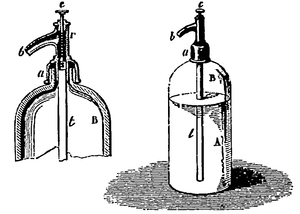
Détail (Figure 37) de la page 53 des Leçons élémentaires de chimie (1897), de Bussard et Dubois - Flacon d'eau de Seltz. — t, tube par lequel monte le liquide A sous la pression du gaz carbonique B
On appelle couramment eau de Seltz une eau gazeuse faite d'eau pure, chargée d'acide carbonique sous forte pression. Elle est conservée dans une bouteille spécifique, appelée « siphon », généralement métallique, munie d'une valve, qui permet de servir l'eau en jet, grâce à la pression intérieure. L'eau de Seltz est une eau semblable aux eaux gazeuses traditionnelles, mais on en fait un usage particulier pour la réalisation de cocktails, auxquels on donne « un coup de siphon ».